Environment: real
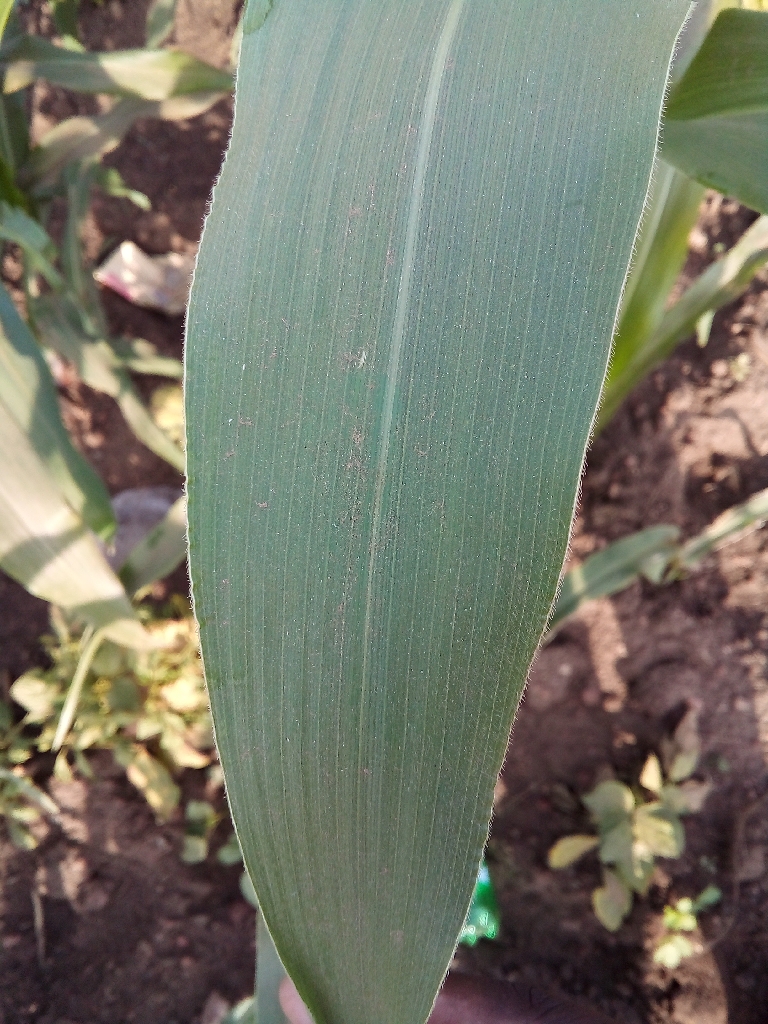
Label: healthy